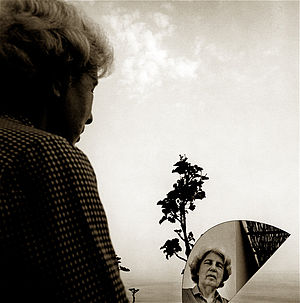
Augusto De Luca / Galleri
Augustus De Luca er en italiensk fotograf.